Elena Kubiliūnaitė

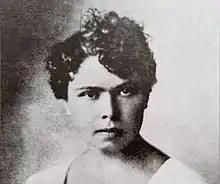

Elena Kubiliūnaitė-Garbačiauskienė (14 September 1900 – 19 April 1997) was a Lithuanian athlete, sports journalist, one of the women's sports pioneers in Lithuania. She was one of the first tennis, basketball, athletics organizers and participants. Elena previously held Lithuanian 60 meters running, 200 meters running, long jump, high jump and shot put records.